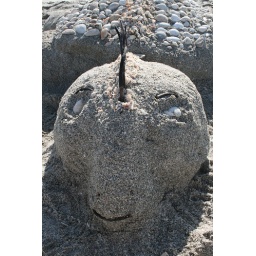
A sea turtle my boyfriend made on Lido beach in Florida. It stayed there for about 3 days.